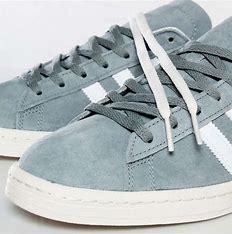
Brand: Adidas
Model: Campus 80S